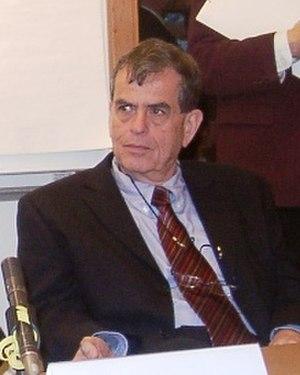
Janvier
Le prix Nobel de chimie est décerné annuellement par l'Académie royale des sciences de Suède aux scientifiques dans les nombreux domaines de la chimie. C'est un des cinq prix Nobel créés en 1895 par le testament d'Alfred Nobel, qui décéda en 1896. Ces prix récompensent des contributions remarquables dans les domaines de la chimie, la physique, la littérature, la paix, et la physiologie ou médecine. Comme imposé par le testament de Nobel, le prix est administré par la Fondation Nobel et décerné par un comité qui consiste en cinq membres élus par l'Académie royale des sciences de Suède. Le premier prix Nobel de chimie fut décerné en 1901 à Jacobus Henricus van 't Hoff, des Pays-Bas. Chaque récipiendaire reçoit une médaille, un diplôme et une récompense monétaire qui a varié tout au long des années. En 1901, van 't Hoff a reçu 150 782 SEK, qui équivalent à 7 731 004 SEK en décembre 2007. Le prix est présenté à Stockholm lors d'une cérémonie annuelle le 10 décembre, l'anniversaire de la mort de Nobel.